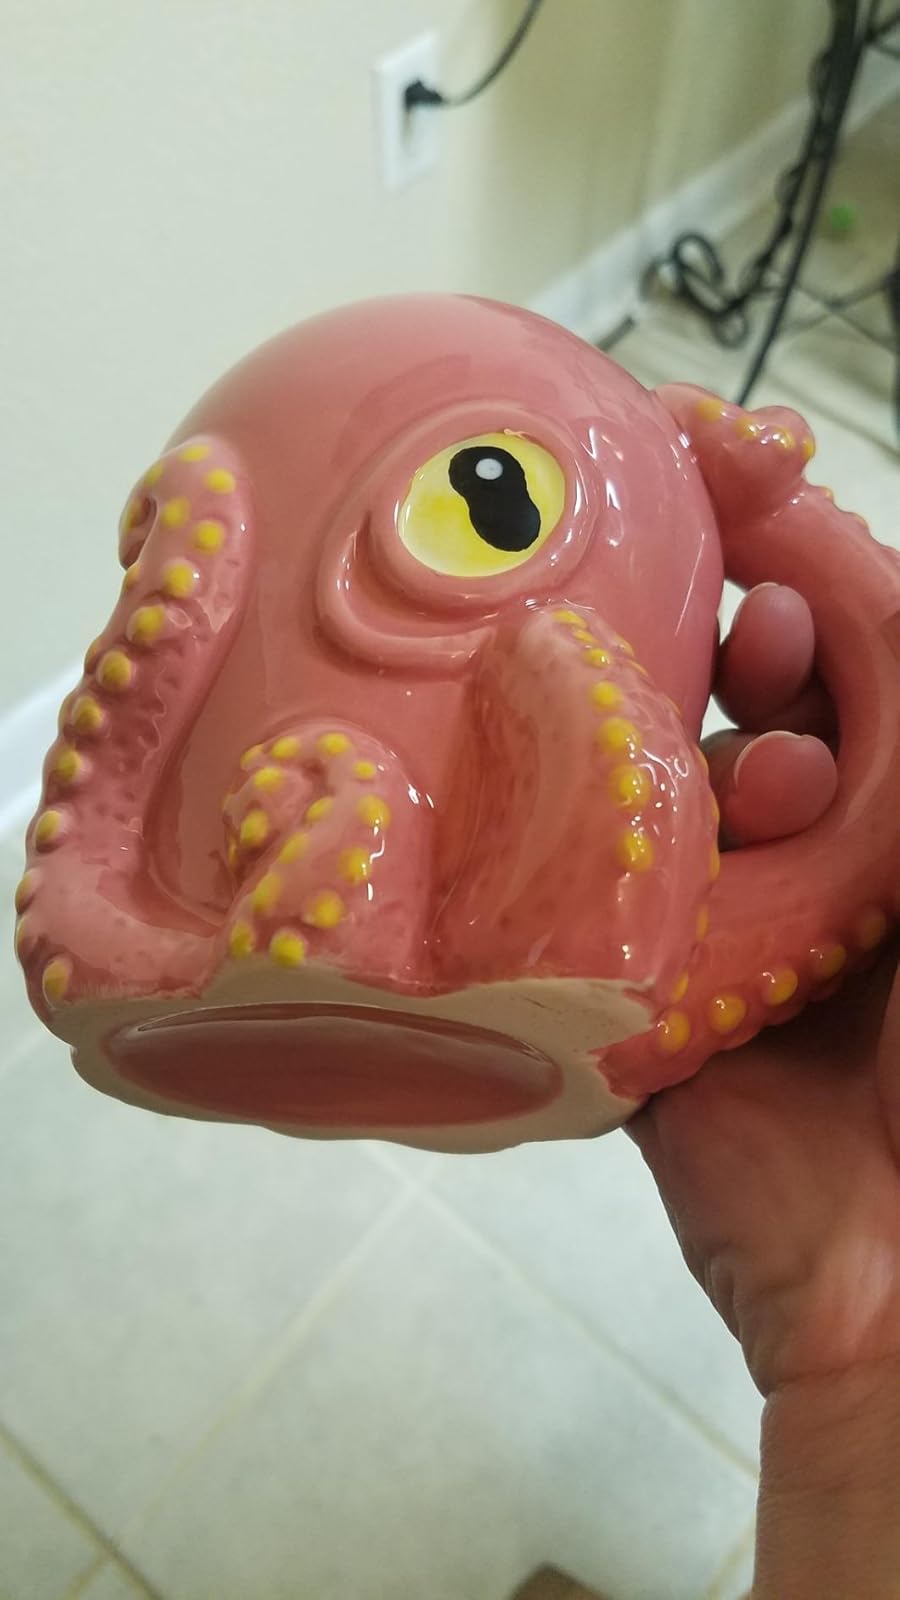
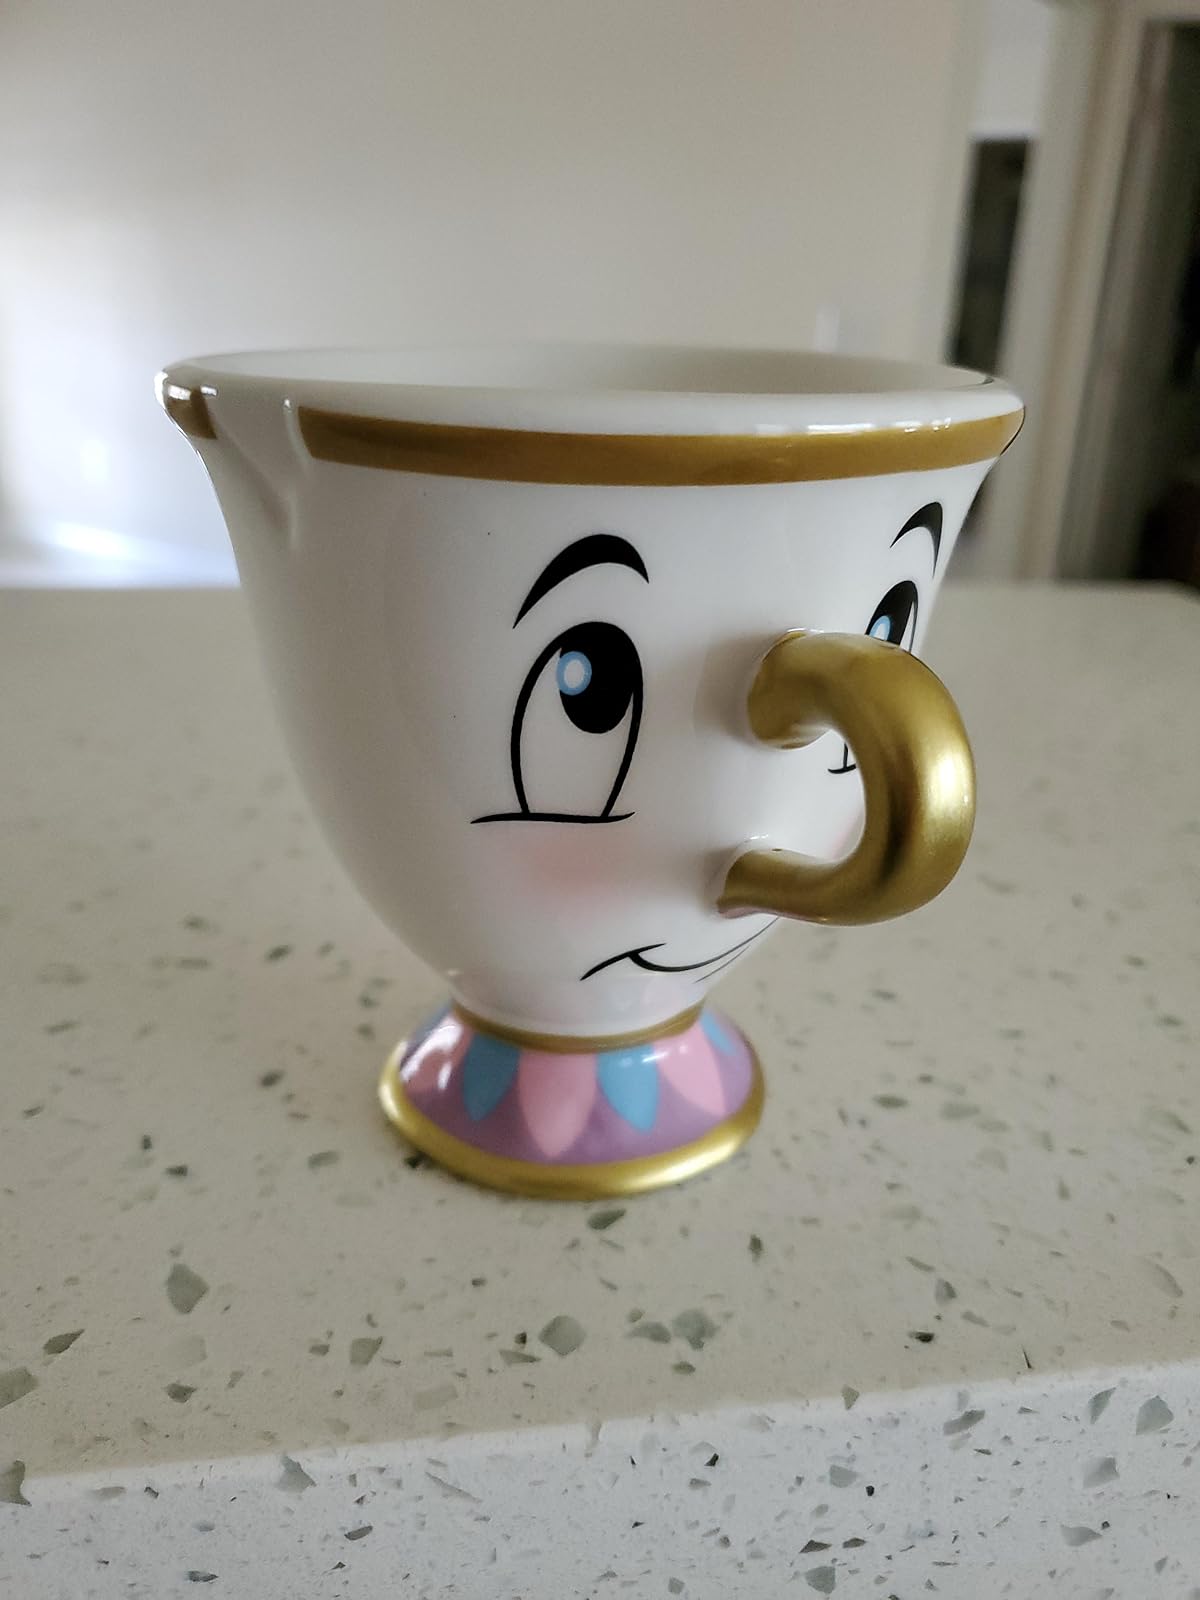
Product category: items_mug
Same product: no